M60 machine gun

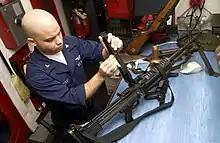
A Gunner's Mate 3rd Class cleans and performs preventative maintenance on an M60 machine gun on the , December 2002.

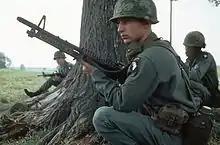
A member of the 101st Airborne Division, armed with an M60 machine gun, participates in a field exercise in 1972.

The nomenclature "M60" describes either the first adopted variant or, generically, the family of weapons were derived from it. Major variations include the M60E1 (an improved variant that did not enter production), the M60E2 (a variant designed to be used from fixed mounts as a co-axial for armored vehicles or in helicopter armament systems), the M60E3 (a lightweight variant) and the M60E4 (another improved variant, designated as the Mk 43 Mod 0 by the U.S. Navy).